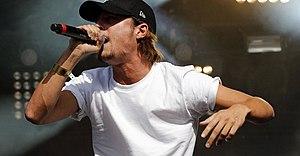
Nekfeu, de son vrai nom Ken Samaras, né le 3 avril 1990 à La Trinité, dans les Alpes-Maritimes, est un rappeur et acteur français. Il est aussi, dans une moindre mesure, réalisateur et directeur de photographie. Membre du groupe S-Crew et 1995, il appartient au collectif L'Entourage et a fait également partie de 5 Majeur.